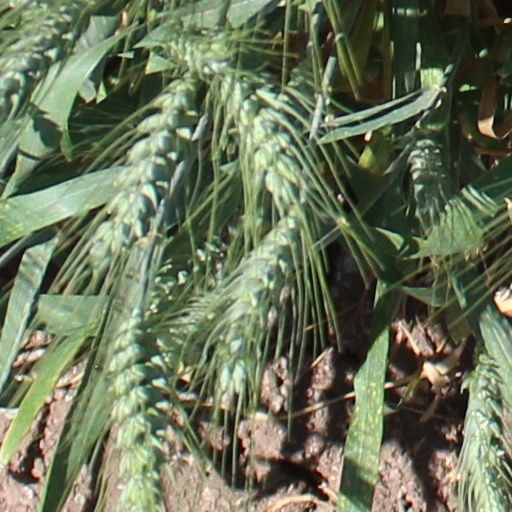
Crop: wheat